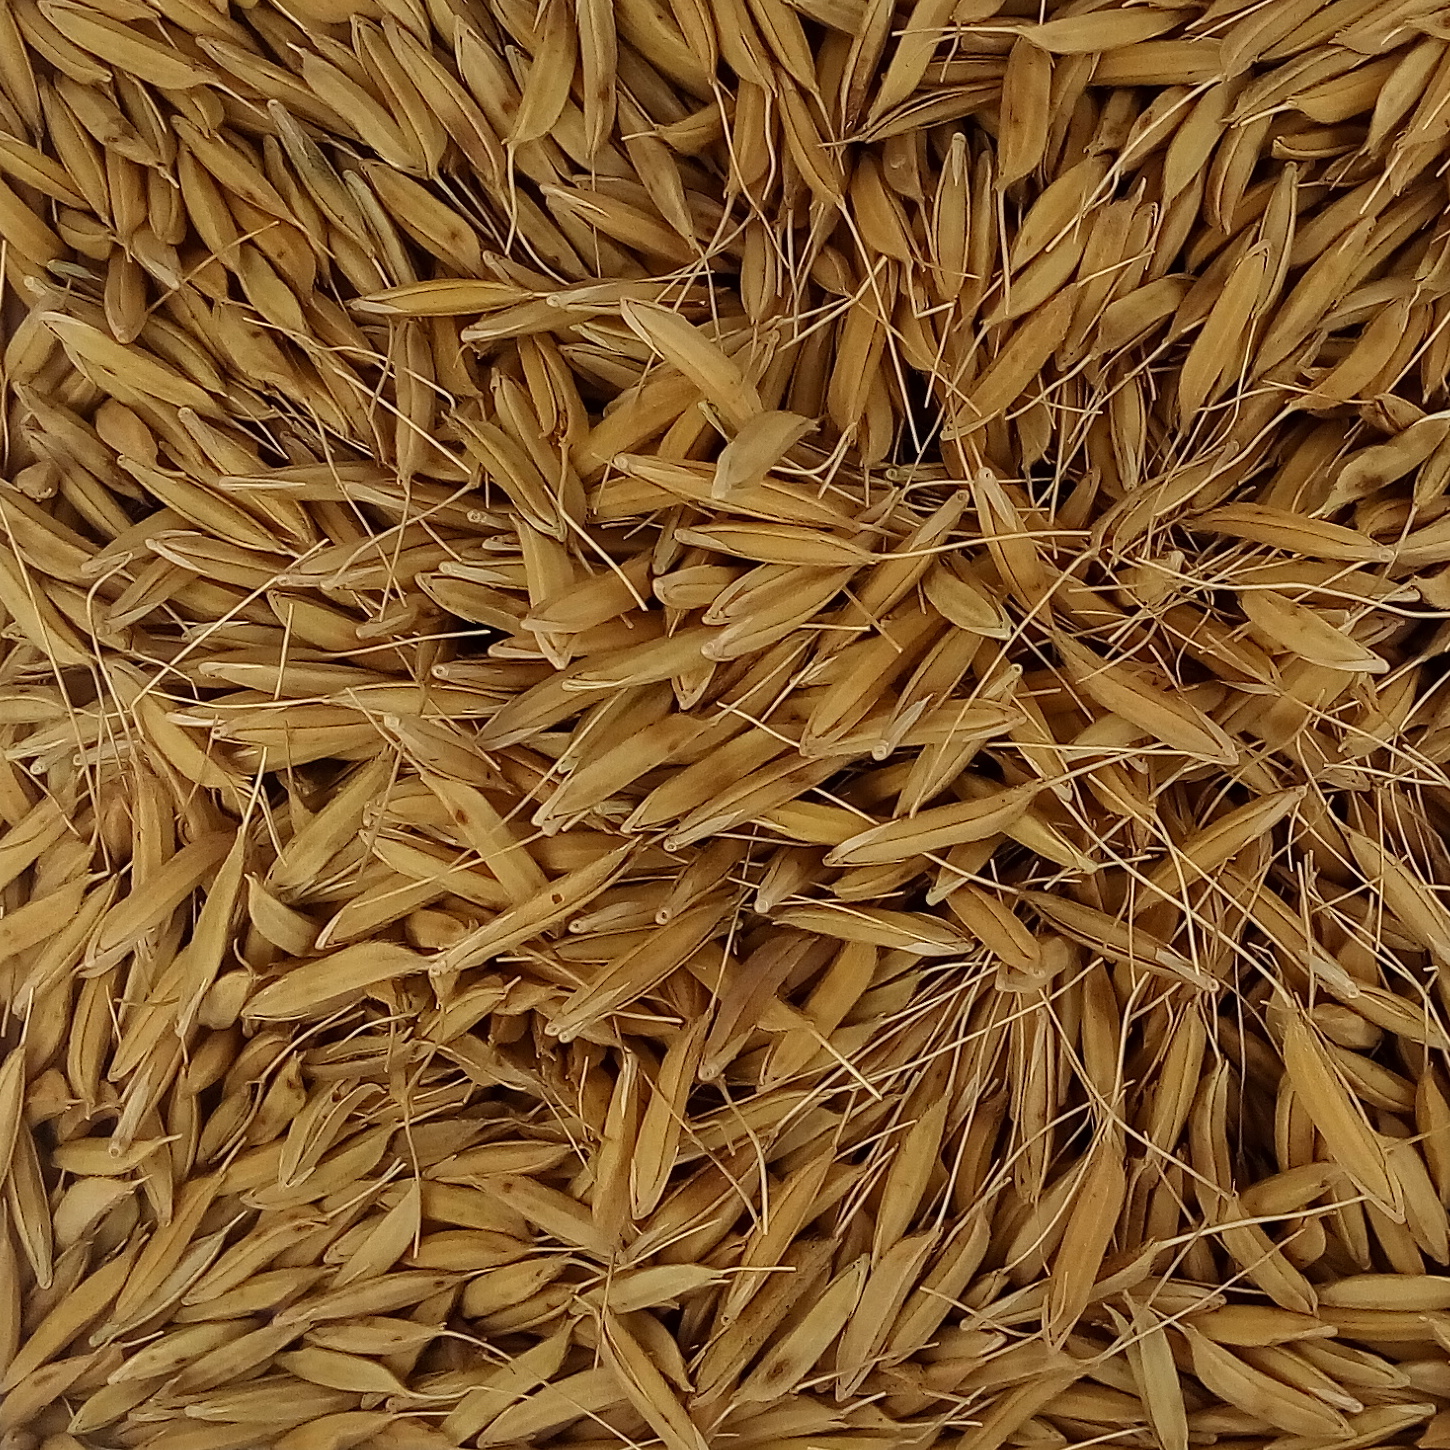
Rice seed variety: PB_6